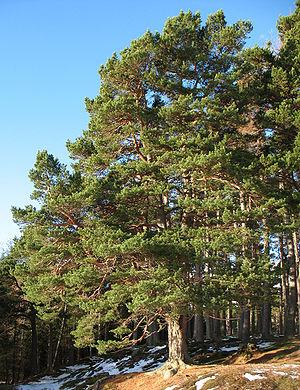
Cette liste de Tracheophyta de Bosnie-Herzégovine, ainsi que d’espèces introduites est un aperçu incomplet d’espèces de mousses, de fougères, de gymnospermes et d’angiospermes citées dans la littérature disponible en langues bosniaque, croate, serbe et serbo-croate. Cet aperçu n’inclue pas des espèces cultivées ni celles occasionnellement introduites.